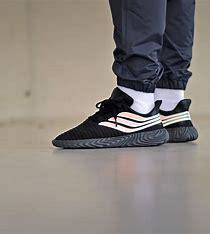
Brand: Adidas
Model: Sobakov